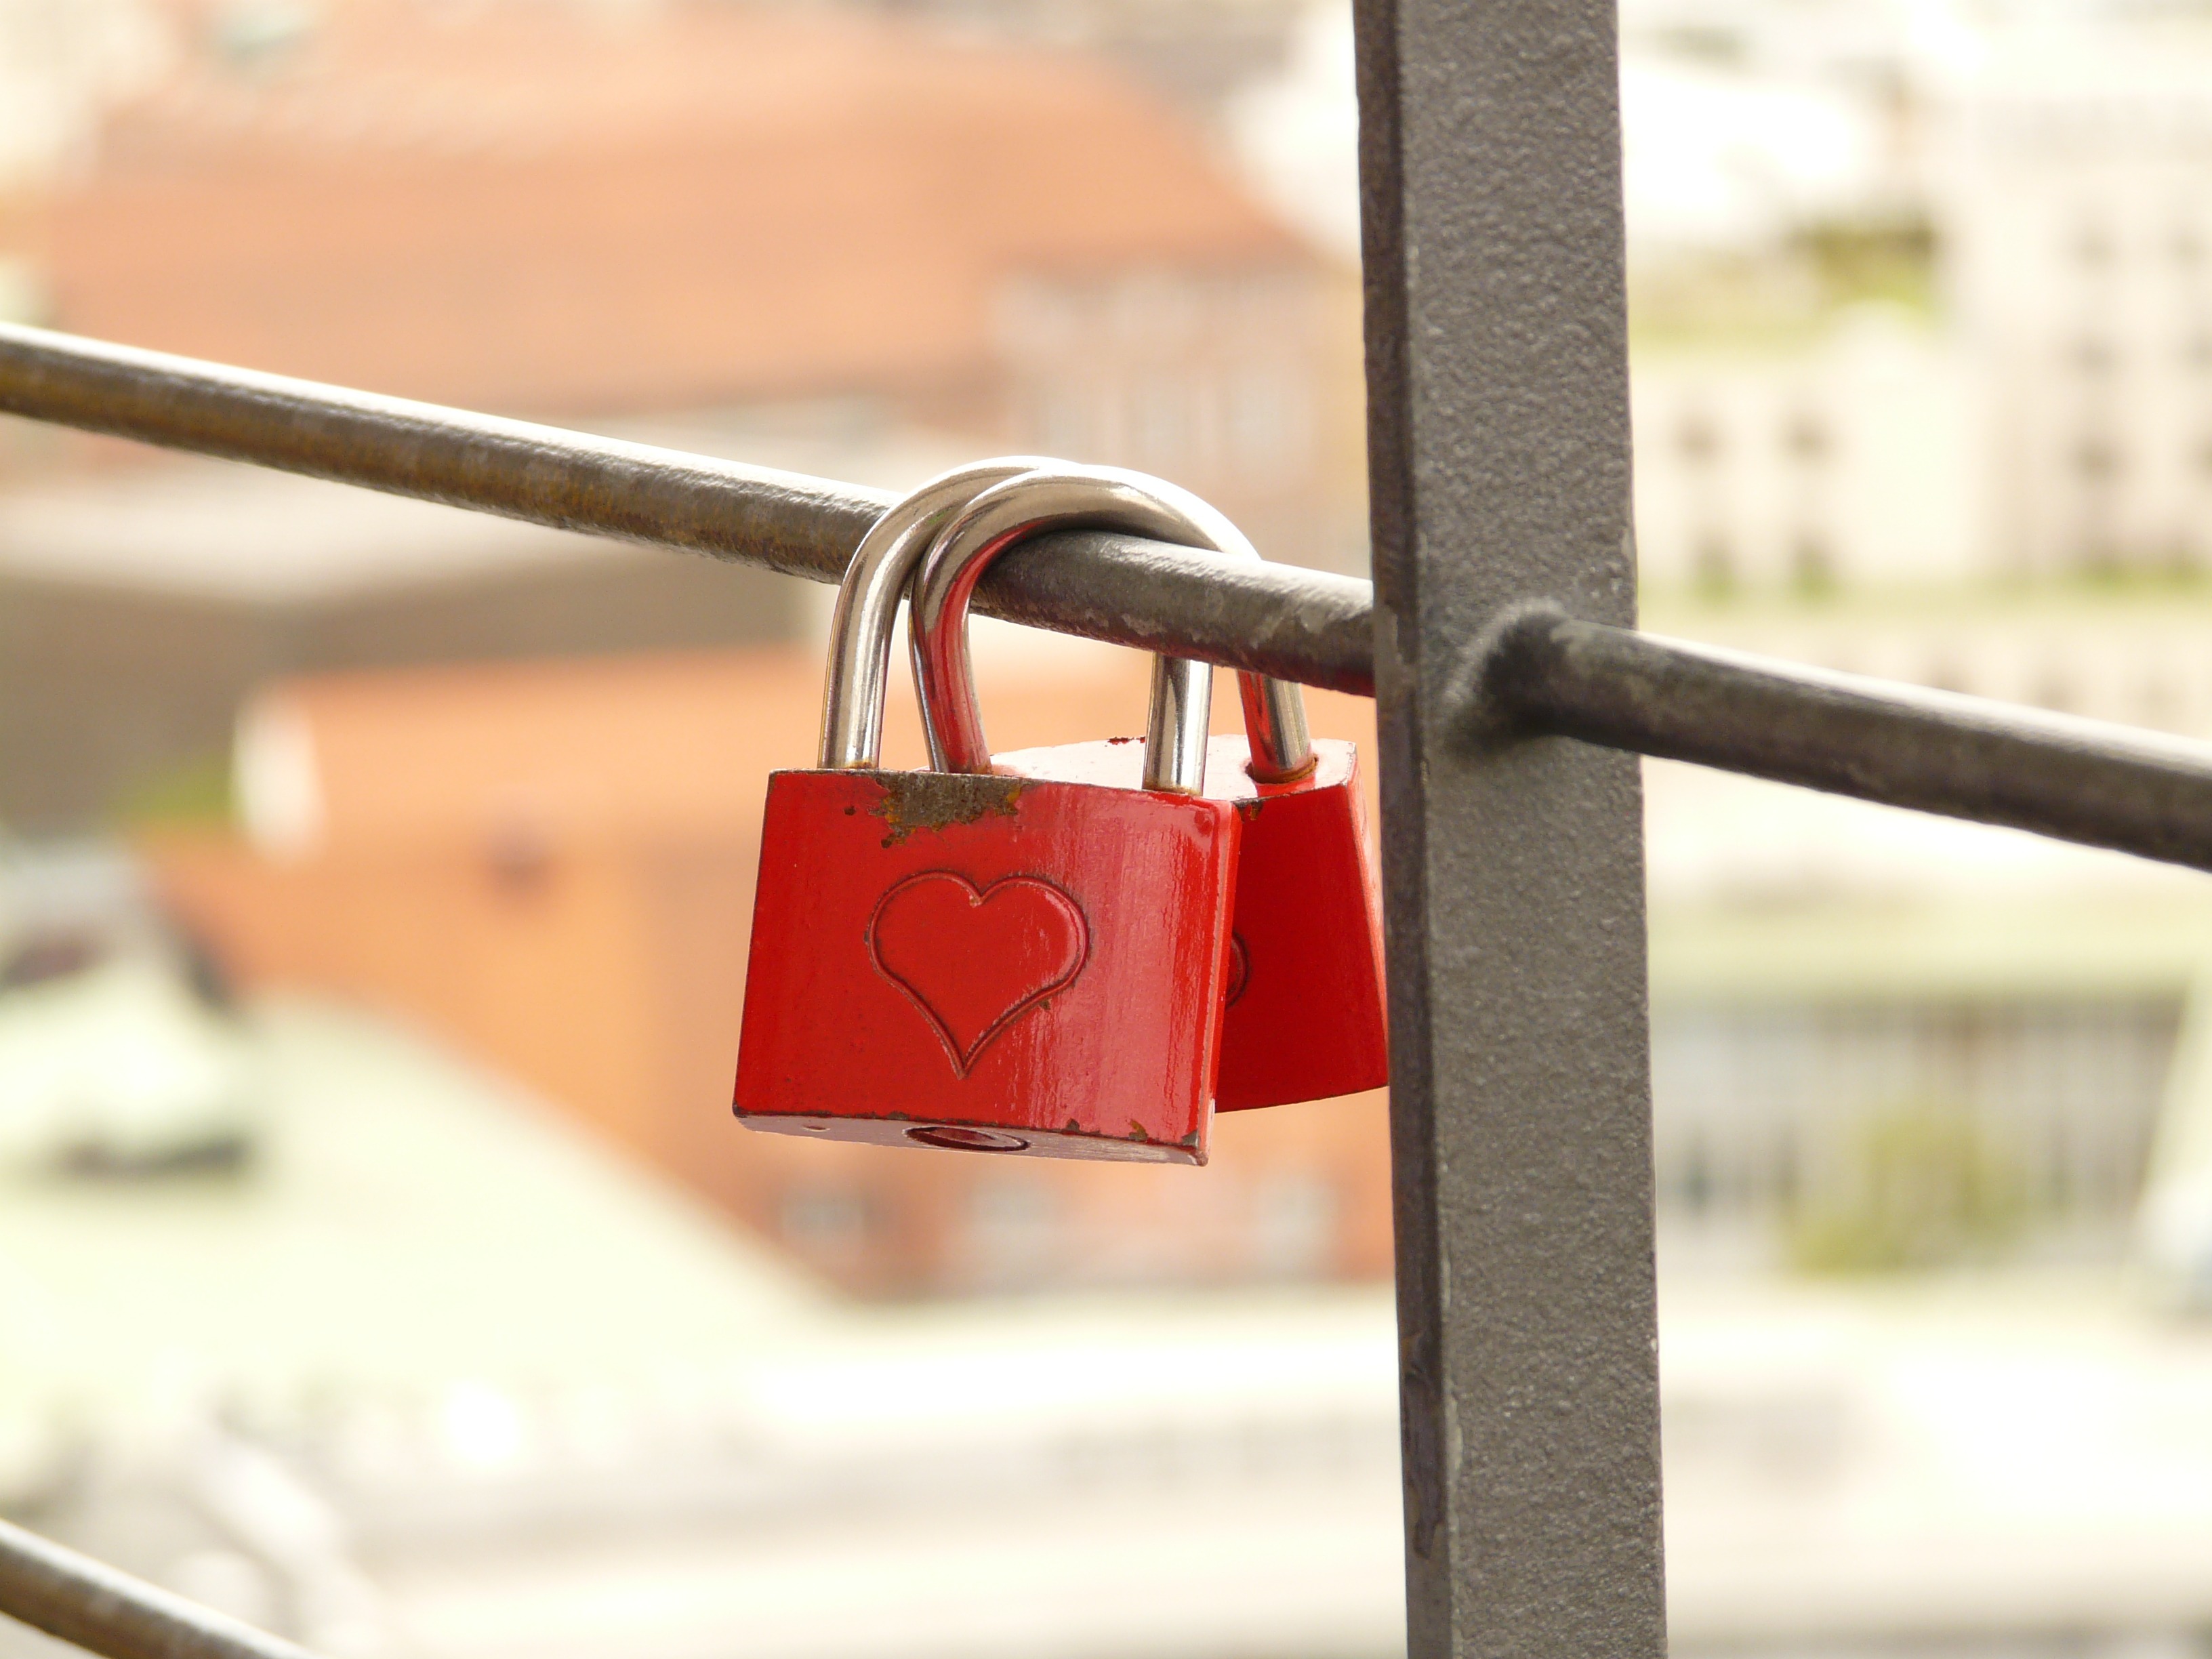
hand, love, red, symbol, friendship, together, pair, engraving, eternity, padlocks, into each other, eternal love, love locks, devoured, young love, fashion accessory